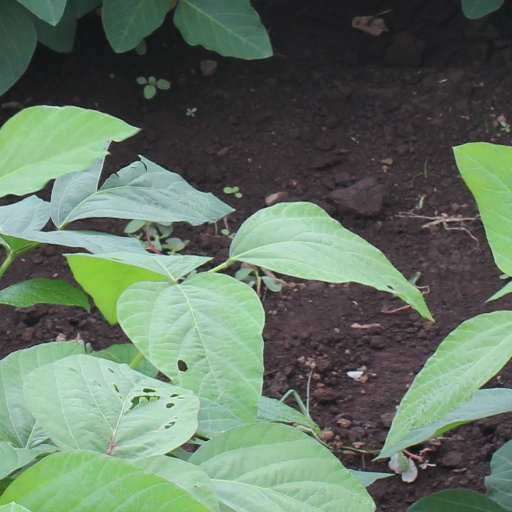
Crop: soybean